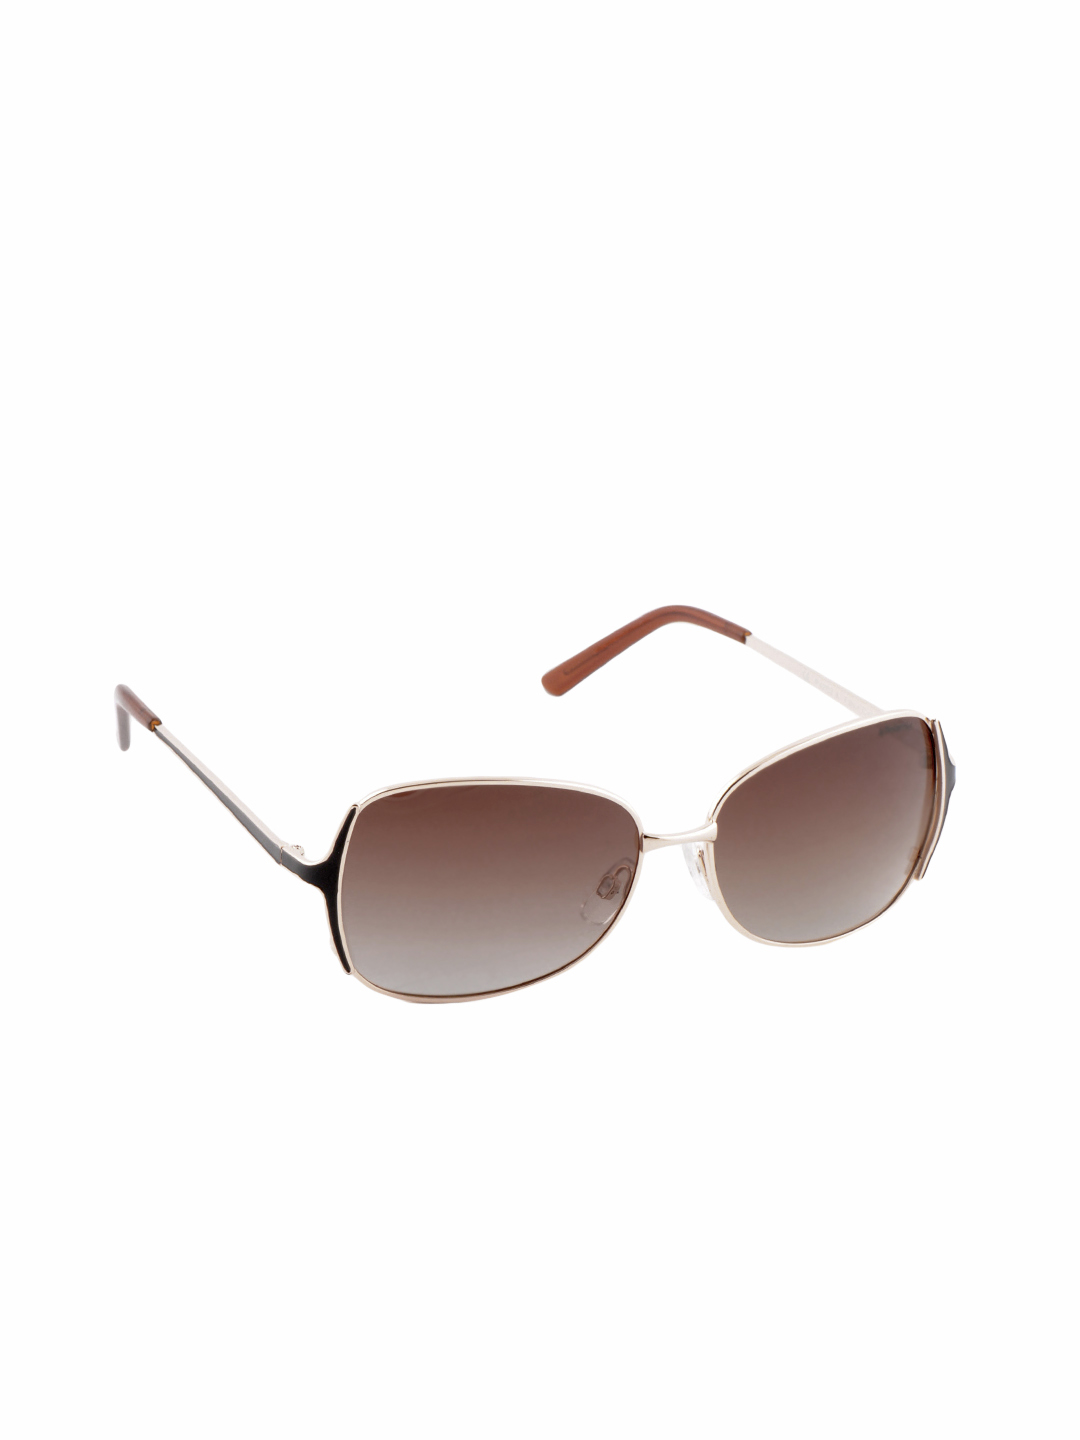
Polaroid Women Sunglasses
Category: Accessories / Eyewear / Sunglasses
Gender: Women
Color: Gold
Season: Winter 2016
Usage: Casual